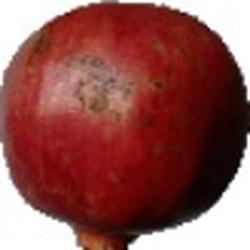
Label: Pomegranate